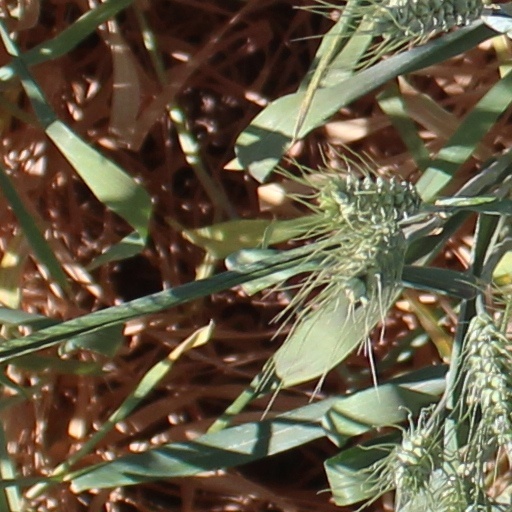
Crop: wheat